Violent Femmes

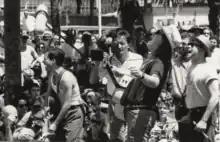
1990 at Sydney Opera House

After their debut album "Violent Femmes", the band released "Hallowed Ground", which moved the group toward a country music sound and introduced Christian themes. Mark Van Hecke produced the band's first two efforts, but their third album, "The Blind Leading the Naked", saw a change in the studio. This time, another fellow Milwaukee native, Jerry Harrison of Talking Heads, did the producing. It was more mainstream and pop-oriented, resulting in a minor hit with "Children of the Revolution", originally by T. Rex. In 1985, Van Hecke ended his collaboration with the group and became a composer and producer in the rapidly growing video game industry. He would return later to produce two more albums for the group. The Femmes briefly disbanded, with Gano releasing an album in 1987, the result of a gospel side project Mercy Seat. Ritchie also released several solo LPs. The group came back together in late 1988, releasing "3", a return to the band's earlier, stripped-down sound. "Why Do Birds Sing?" was released in 1991 after the band signed to Reprise and featured another minor hit, "American Music," which became a concert staple.